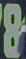
Number: 8